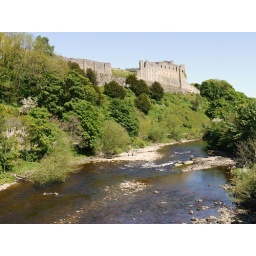
River Swale below castle wall